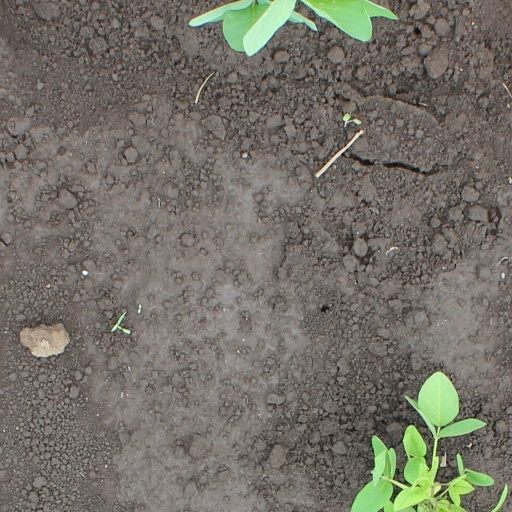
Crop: soybean